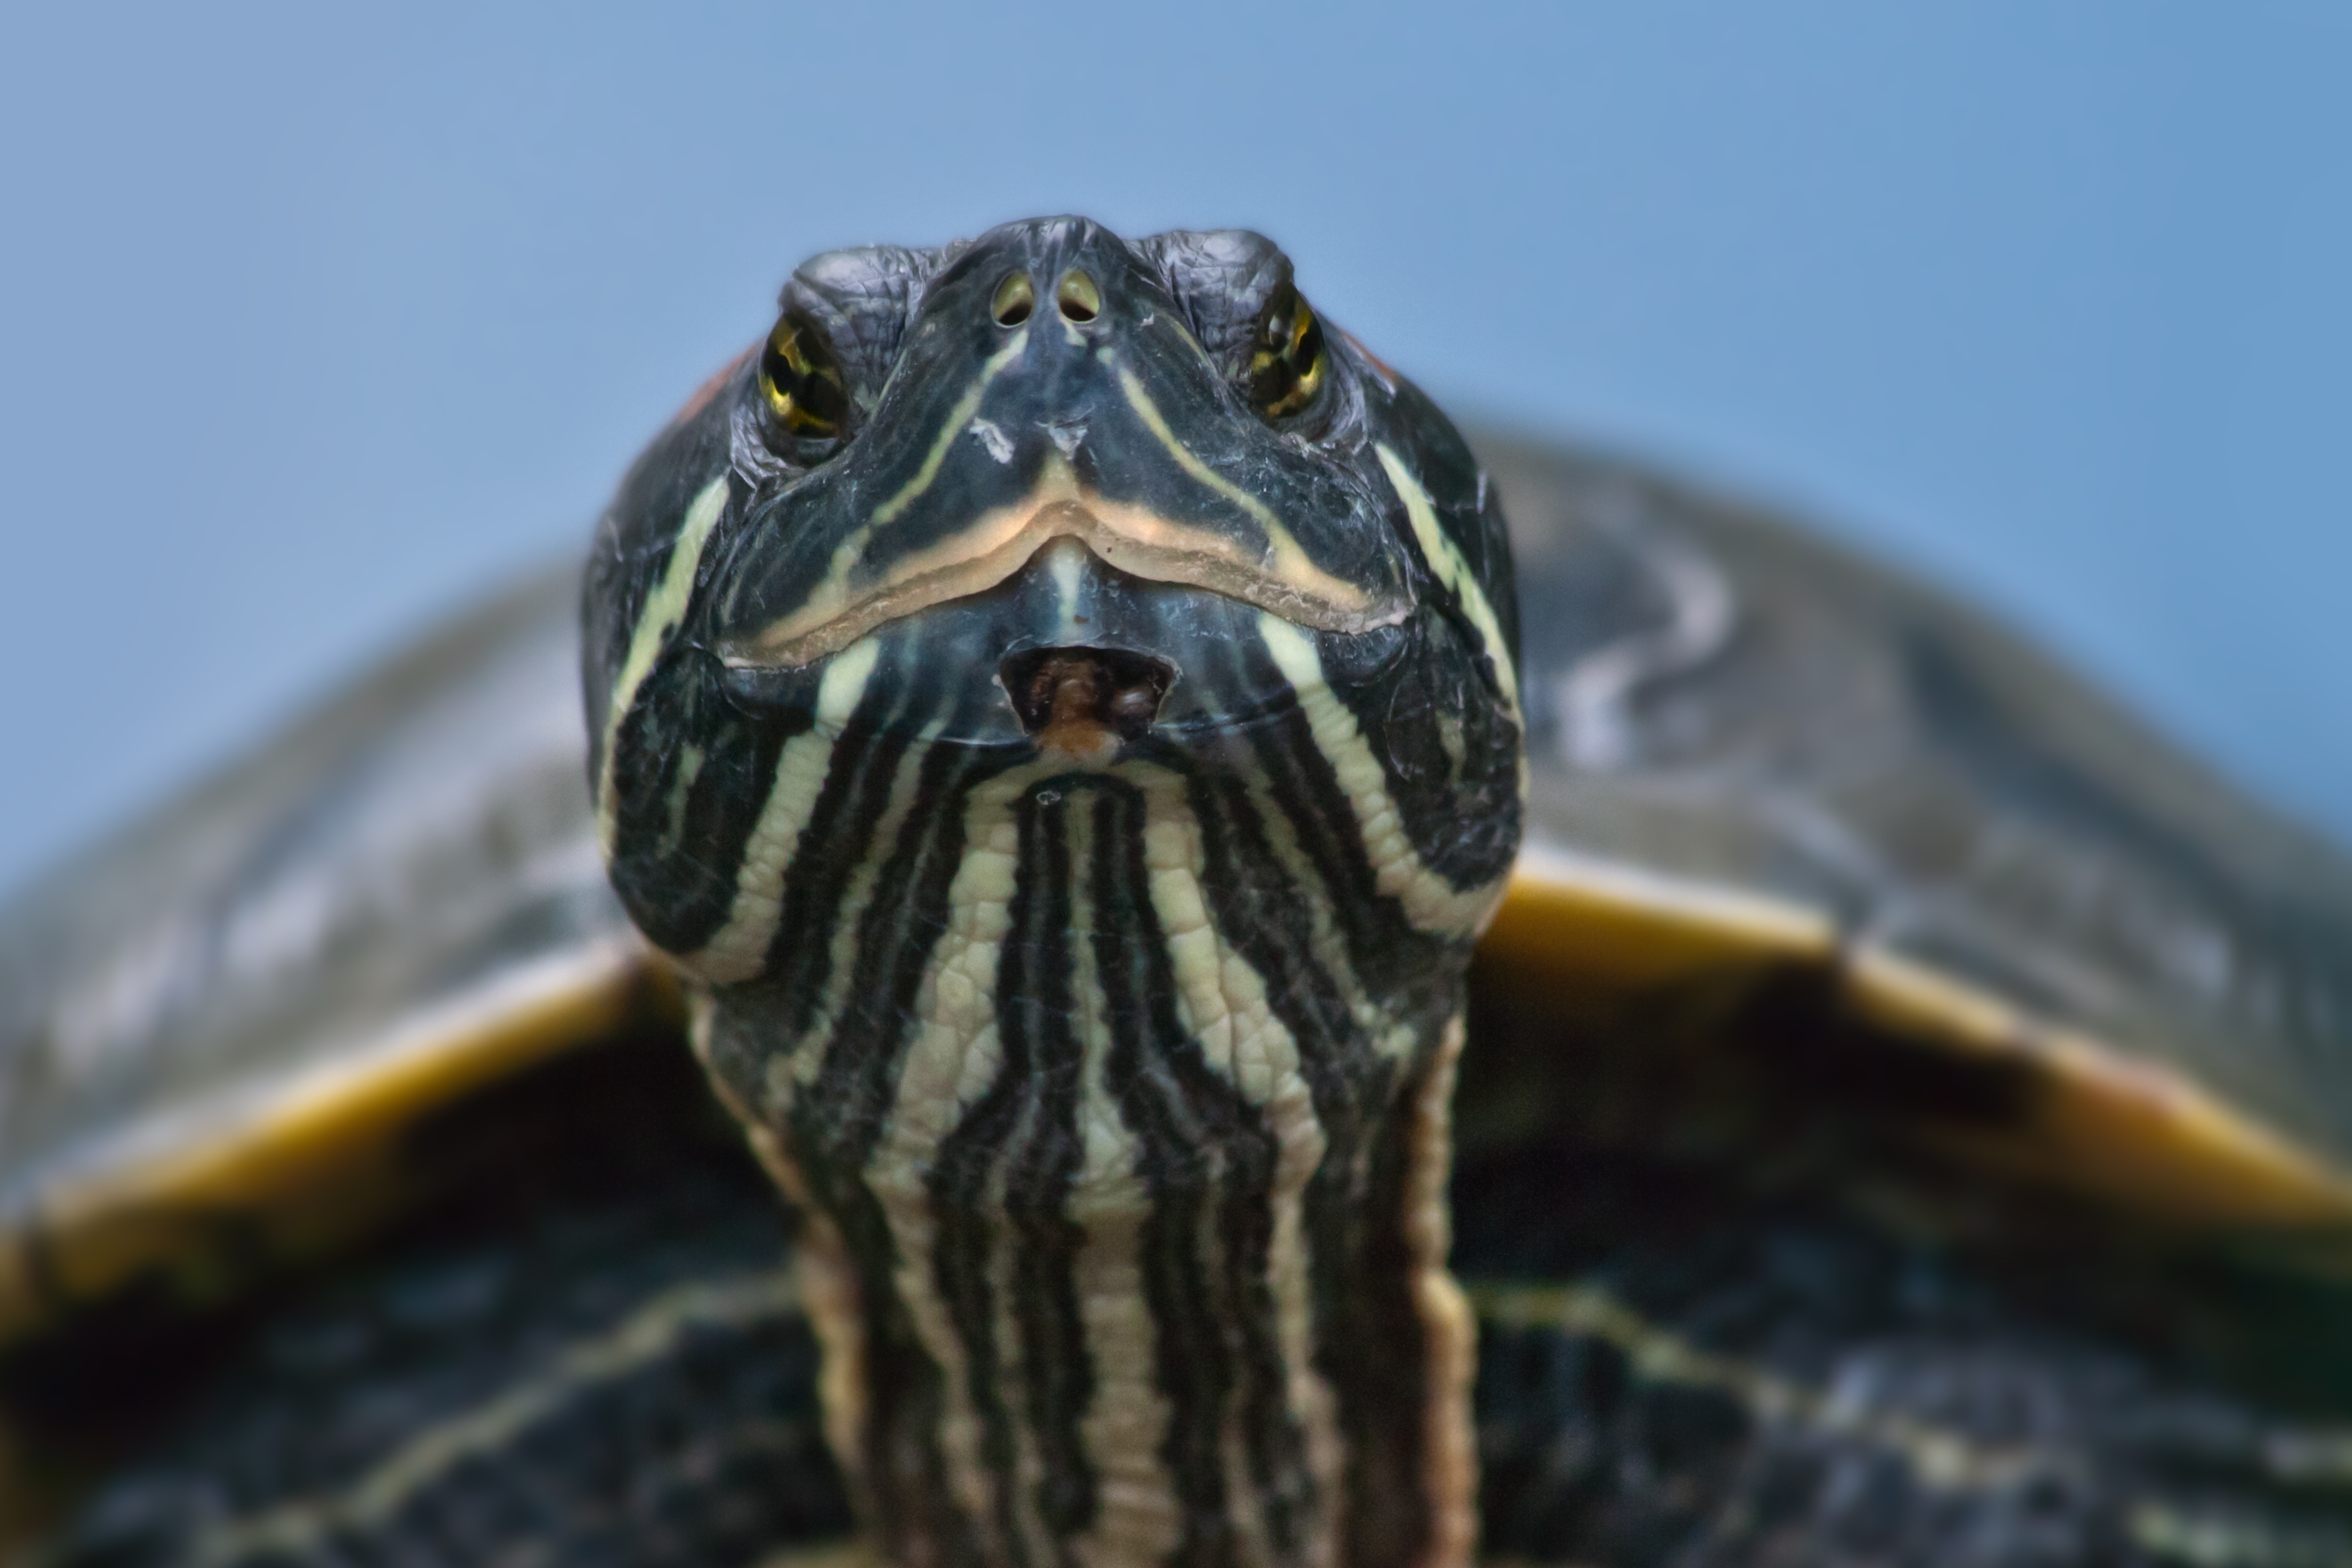
animal, wildlife, turtle, reptile, fauna, close up, tortoise, vertebrate, funny, box turtle, macro photography, panzer, tortoise shell, giant tortoise, emydidae